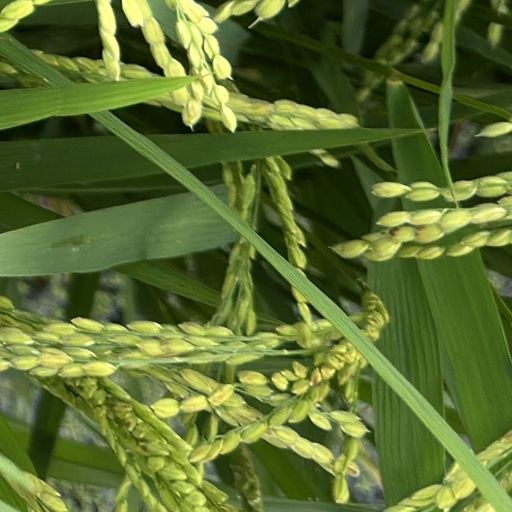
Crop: rice